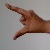
The image shows a hand gesture representing the letter 'Z' in Indian Sign Language.